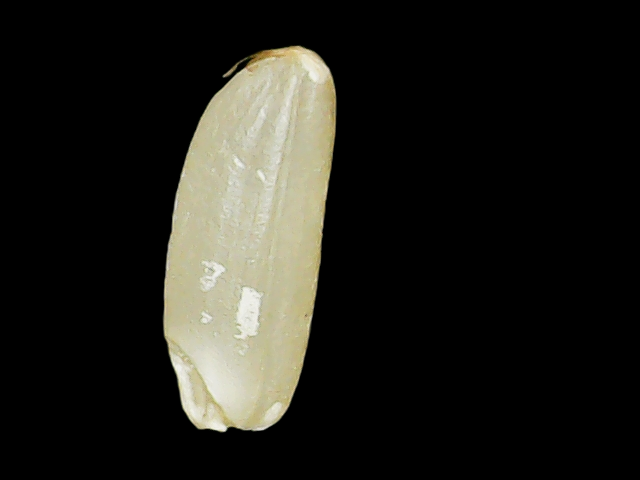
Rice variety: Binadhan12